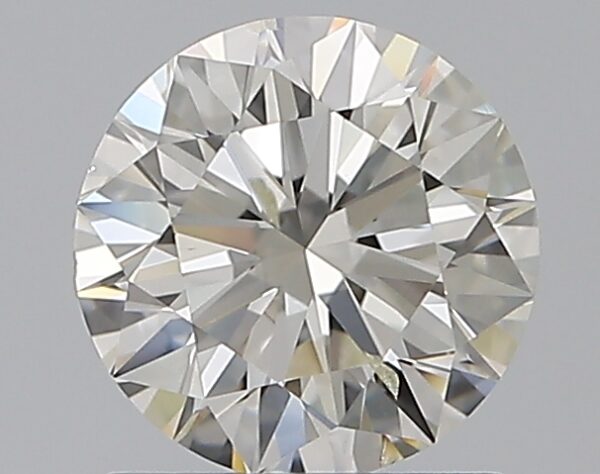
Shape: round
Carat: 1.01
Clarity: SI1
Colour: I
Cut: EX
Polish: EX
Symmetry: EX
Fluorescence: N
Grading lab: GIA
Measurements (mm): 6.39 x 6.43 x 3.96